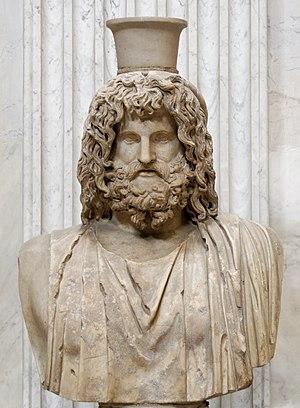
Buste de Sérapis. Marbre, copie romaine d'un original grec du IVe siècle av. J.-C. qui se trouvait dans le Sérapéion d'Alexandrie. Italiano: Busto di Serapide esposto nella ""Sala Rotonda"" del Museo Pio-Clementino, in Vaticano, rinvenuto nel 1771 sull'area della cosiddetta ""Villa di Gallieno"", con integrazioni moderne (specie per il canestro sopra il capo). Marmo, copia romana del secolo II d.C. di un originale greco del 320/310 a.C., scolpito da Bryaxis, che costituiva la statua del culto nel Serapeo di Alessandria d'Egitto."
L'époque hellénistique correspond à la période de l'Antiquité qui suit la conquête d’une partie du bassin oriental de la Méditerranée et de l’Asie par Alexandre le Grand de 323 av. J.-C. jusqu’à la période romaine en 30 av. J.-C. Si l'on excepte les figures d’Alexandre et de Cléopâtre VII, ces trois siècles et demi sont relativement méconnus et souvent considérés comme une période de transition, voire de déclin ou de décadence, entre l'époque classique grecque et l'Empire romain. Cependant l'éclat de grandes villes, telles Alexandrie, Antioche ou Pergame, l'importance des échanges économiques et culturels, la diffusion de la langue grecque témoignent d'un grand dynamisme et modifient profondément le visage de l'Orient antique, y compris ultérieurement sous l'Empire romain qui est fortement hellénisé dans sa moitié orientale.
L’Antiquité tardive est une expression utilisée pour désigner une période de l’histoire européenne qui commence à la fin du IIIᵉ siècle mais dont le terme est beaucoup plus flou. Elle n’est employée qu’en référence aux pays ayant appartenu au monde romain : les régions d’Europe occidentale, orientale et méridionale, d’Asie et d’Afrique autour du bassin méditerranéen mais se prolonge bien au-delà de la fin de l’Empire romain d’Occident en 476.
Cet article traite de différents aspects du christianisme dans le monde romain.
Osiris est un dieu du panthéon égyptien et un roi mythique de l'Égypte antique. Inventeur de l'agriculture et de la religion, son règne est bienfaisant et civilisateur. Il meurt noyé dans le Nil, assassiné dans un complot organisé par Seth, son frère cadet. Malgré le démembrement de son corps, il retrouve la vie par la puissance magique de ses sœurs Isis et Nephtys. Le martyre d'Osiris lui vaut de gagner le monde de l'au-delà dont il devient le souverain et le juge suprême des lois de Maât.
Vers 300 av. J.-C. : selon Plutarque, en Égypte, une commission de théologiens est chargée par Ptolémée Iᵉʳ d'organiser le culte de Sarapis, un dieu commun à ses sujets grecs et égyptiens. Il combine les attributs de Zeus et de Hadès et ceux d’Apis et d’Osiris attestés sous le nom grec d’Osorapis au Sérapéum de Memphis.